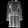
Label: Dress